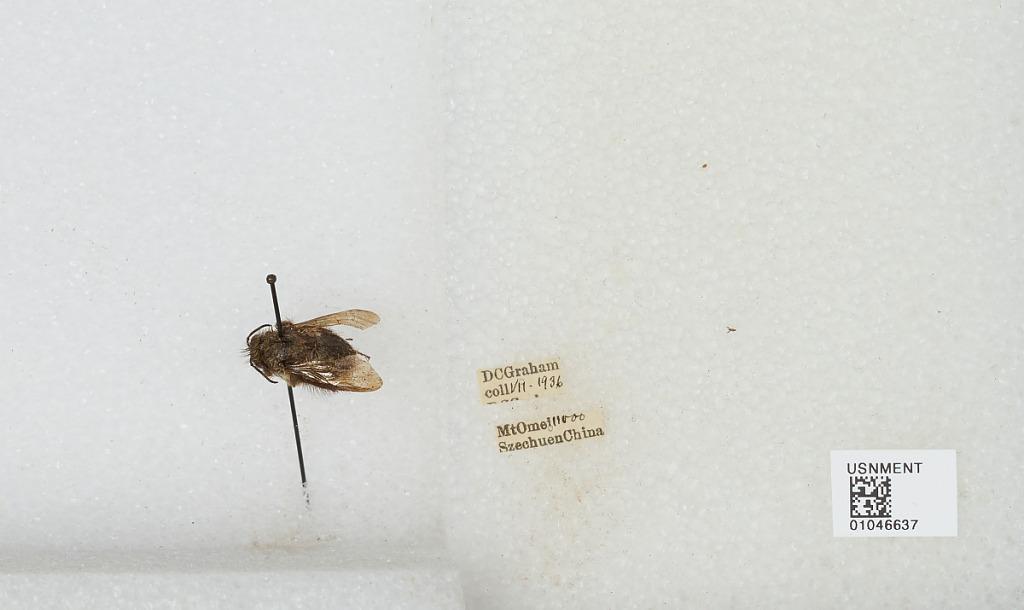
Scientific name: Bombus sp.
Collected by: D. Graham
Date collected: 1936-7-
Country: China
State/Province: Sichuan
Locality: Mount Emei